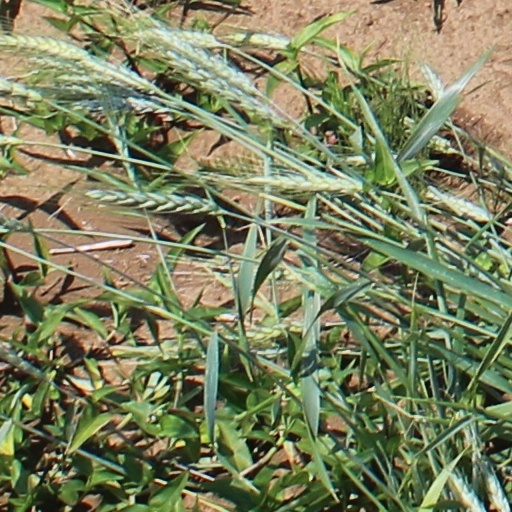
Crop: wheat